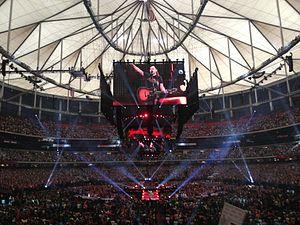
L'évangélisation est le fait d'annoncer l'évangile, la « bonne nouvelle » de Jésus-Christ, et donc de faire connaître la foi chrétienne.
L'évangélisme, couramment nommé christianisme évangélique ou encore protestantisme évangélique, est une branche du christianisme.
Passion Conferences est une organisation chrétienne évangélique qui met en place des conférences et un festival de musique chrétienne pour les jeunes. La conférence principale se déroule en trois jours à Atlanta. Elle comprend des messages de pasteurs et elle présente également différents artistes de musique chrétienne.